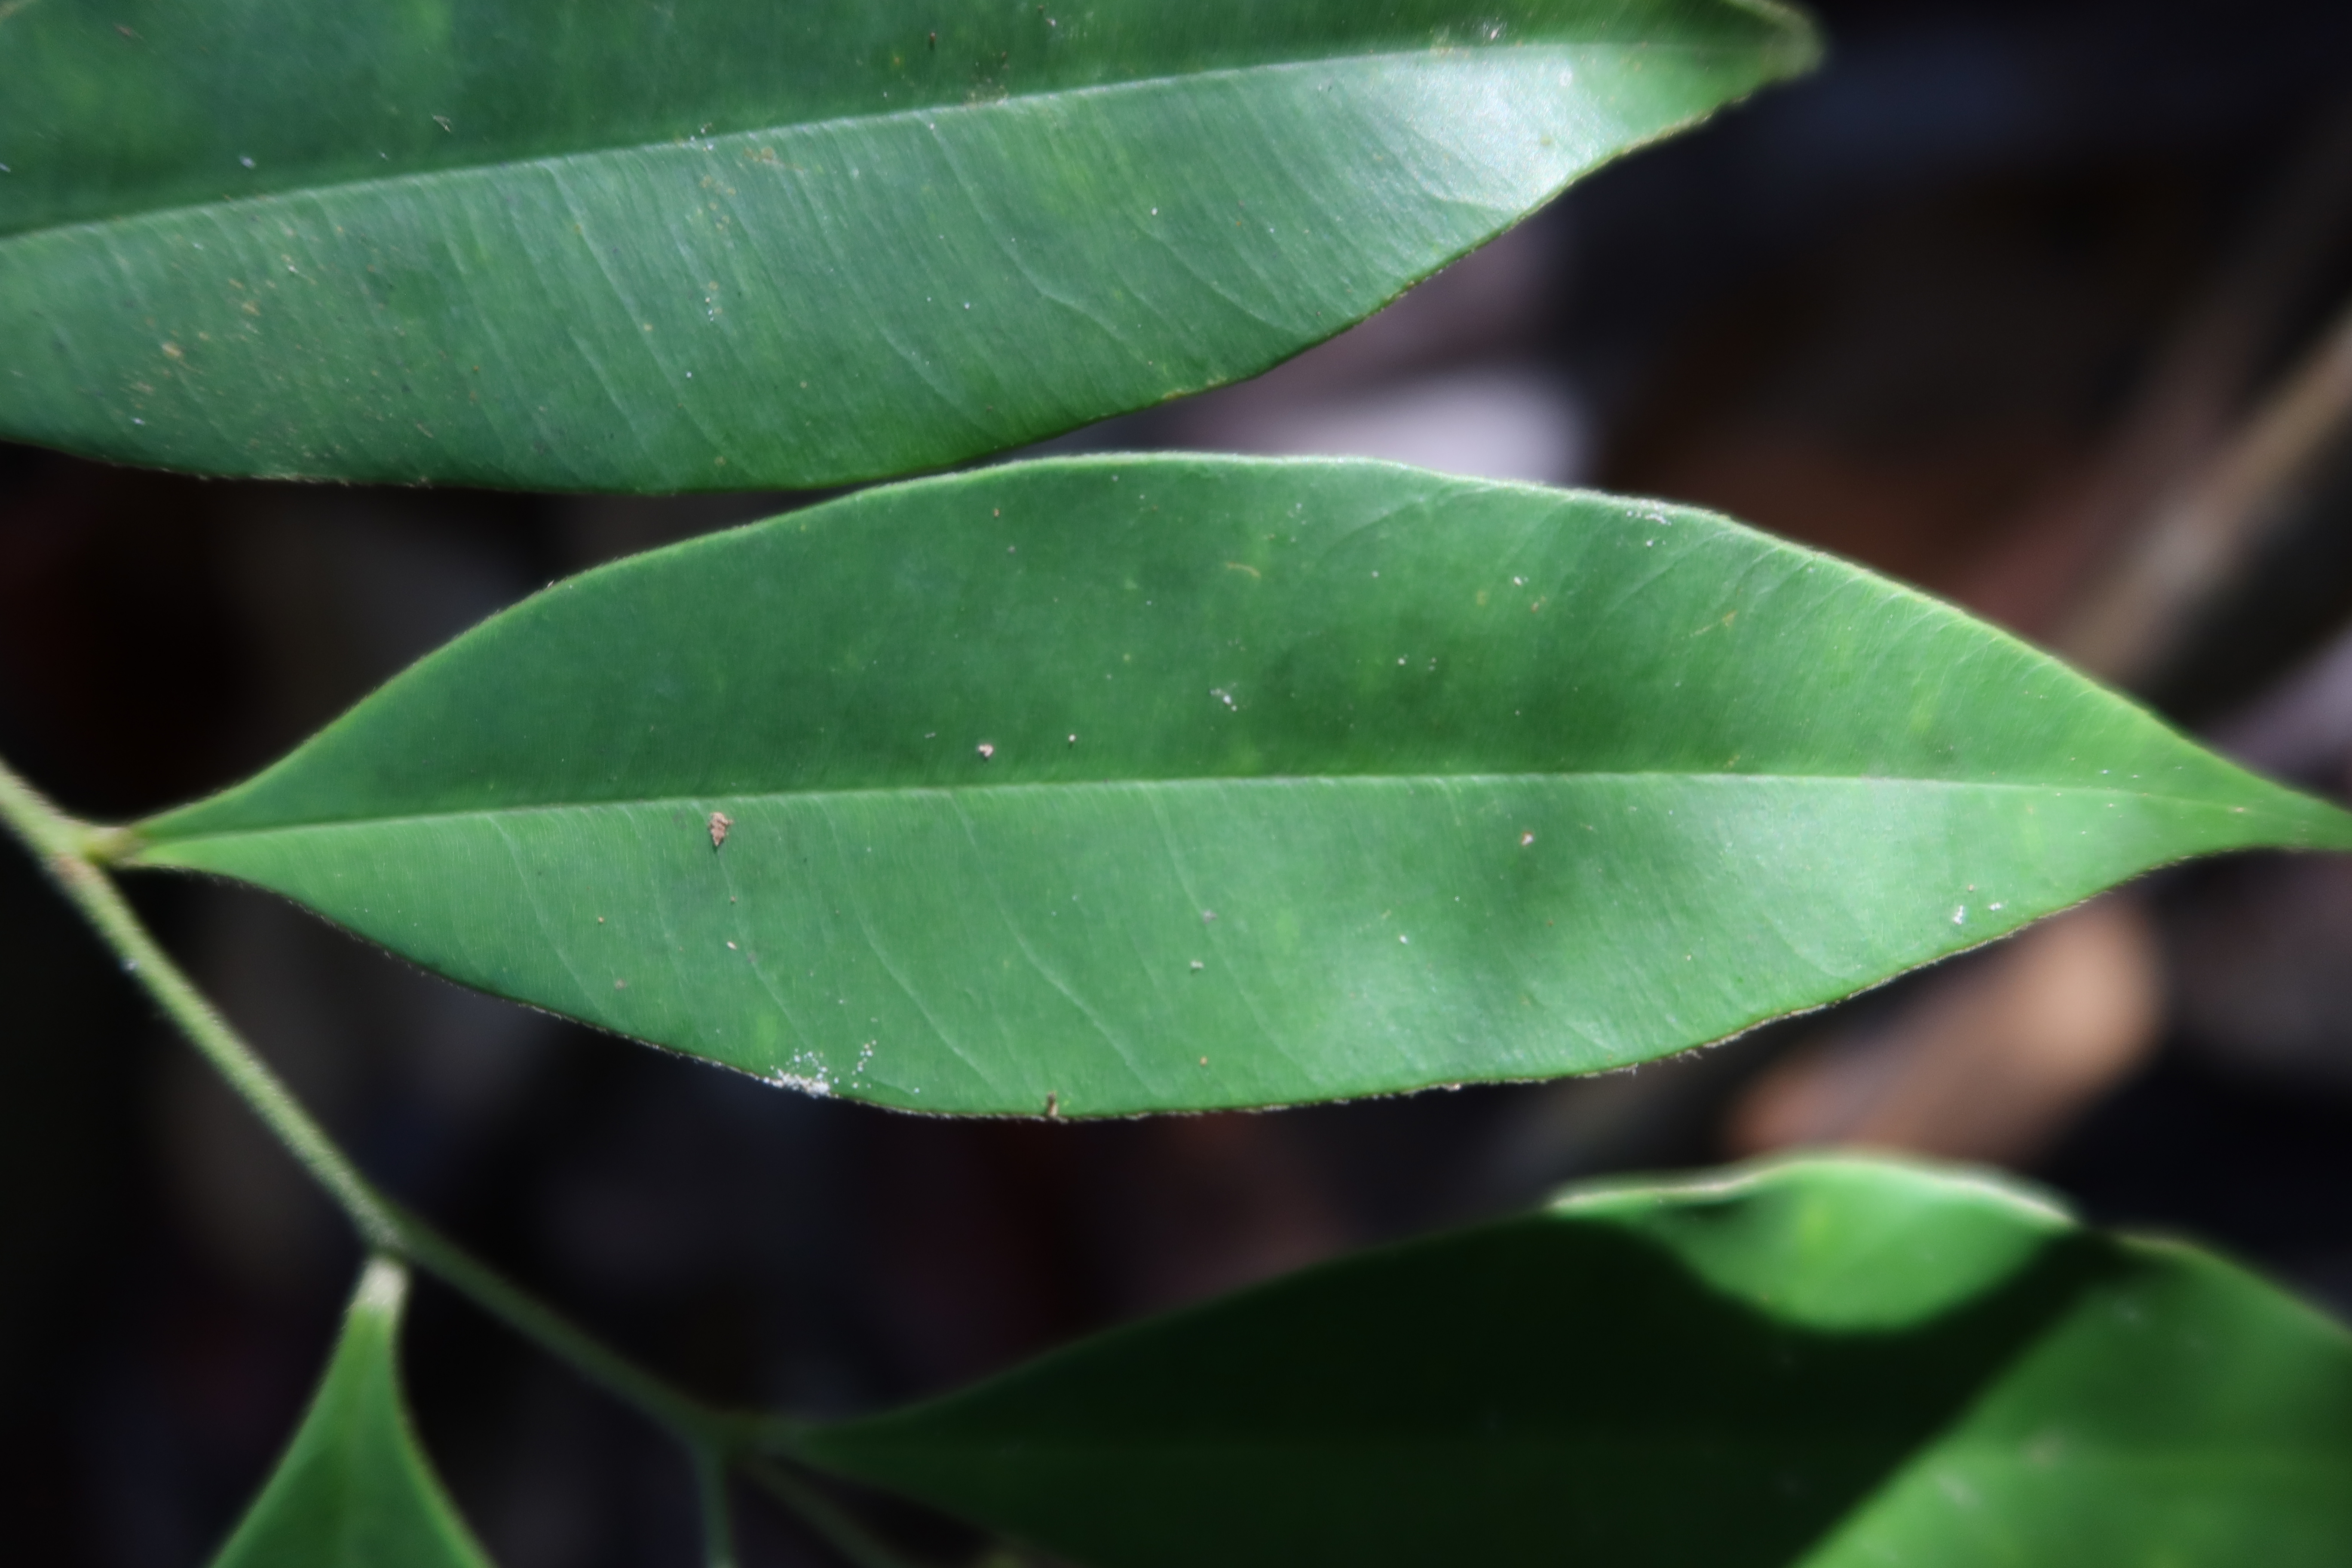
Label: Powdery mildew